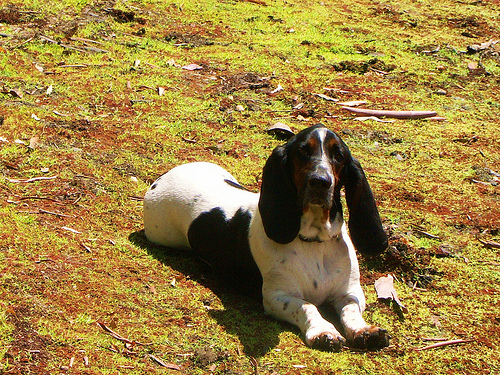
Breed: basset